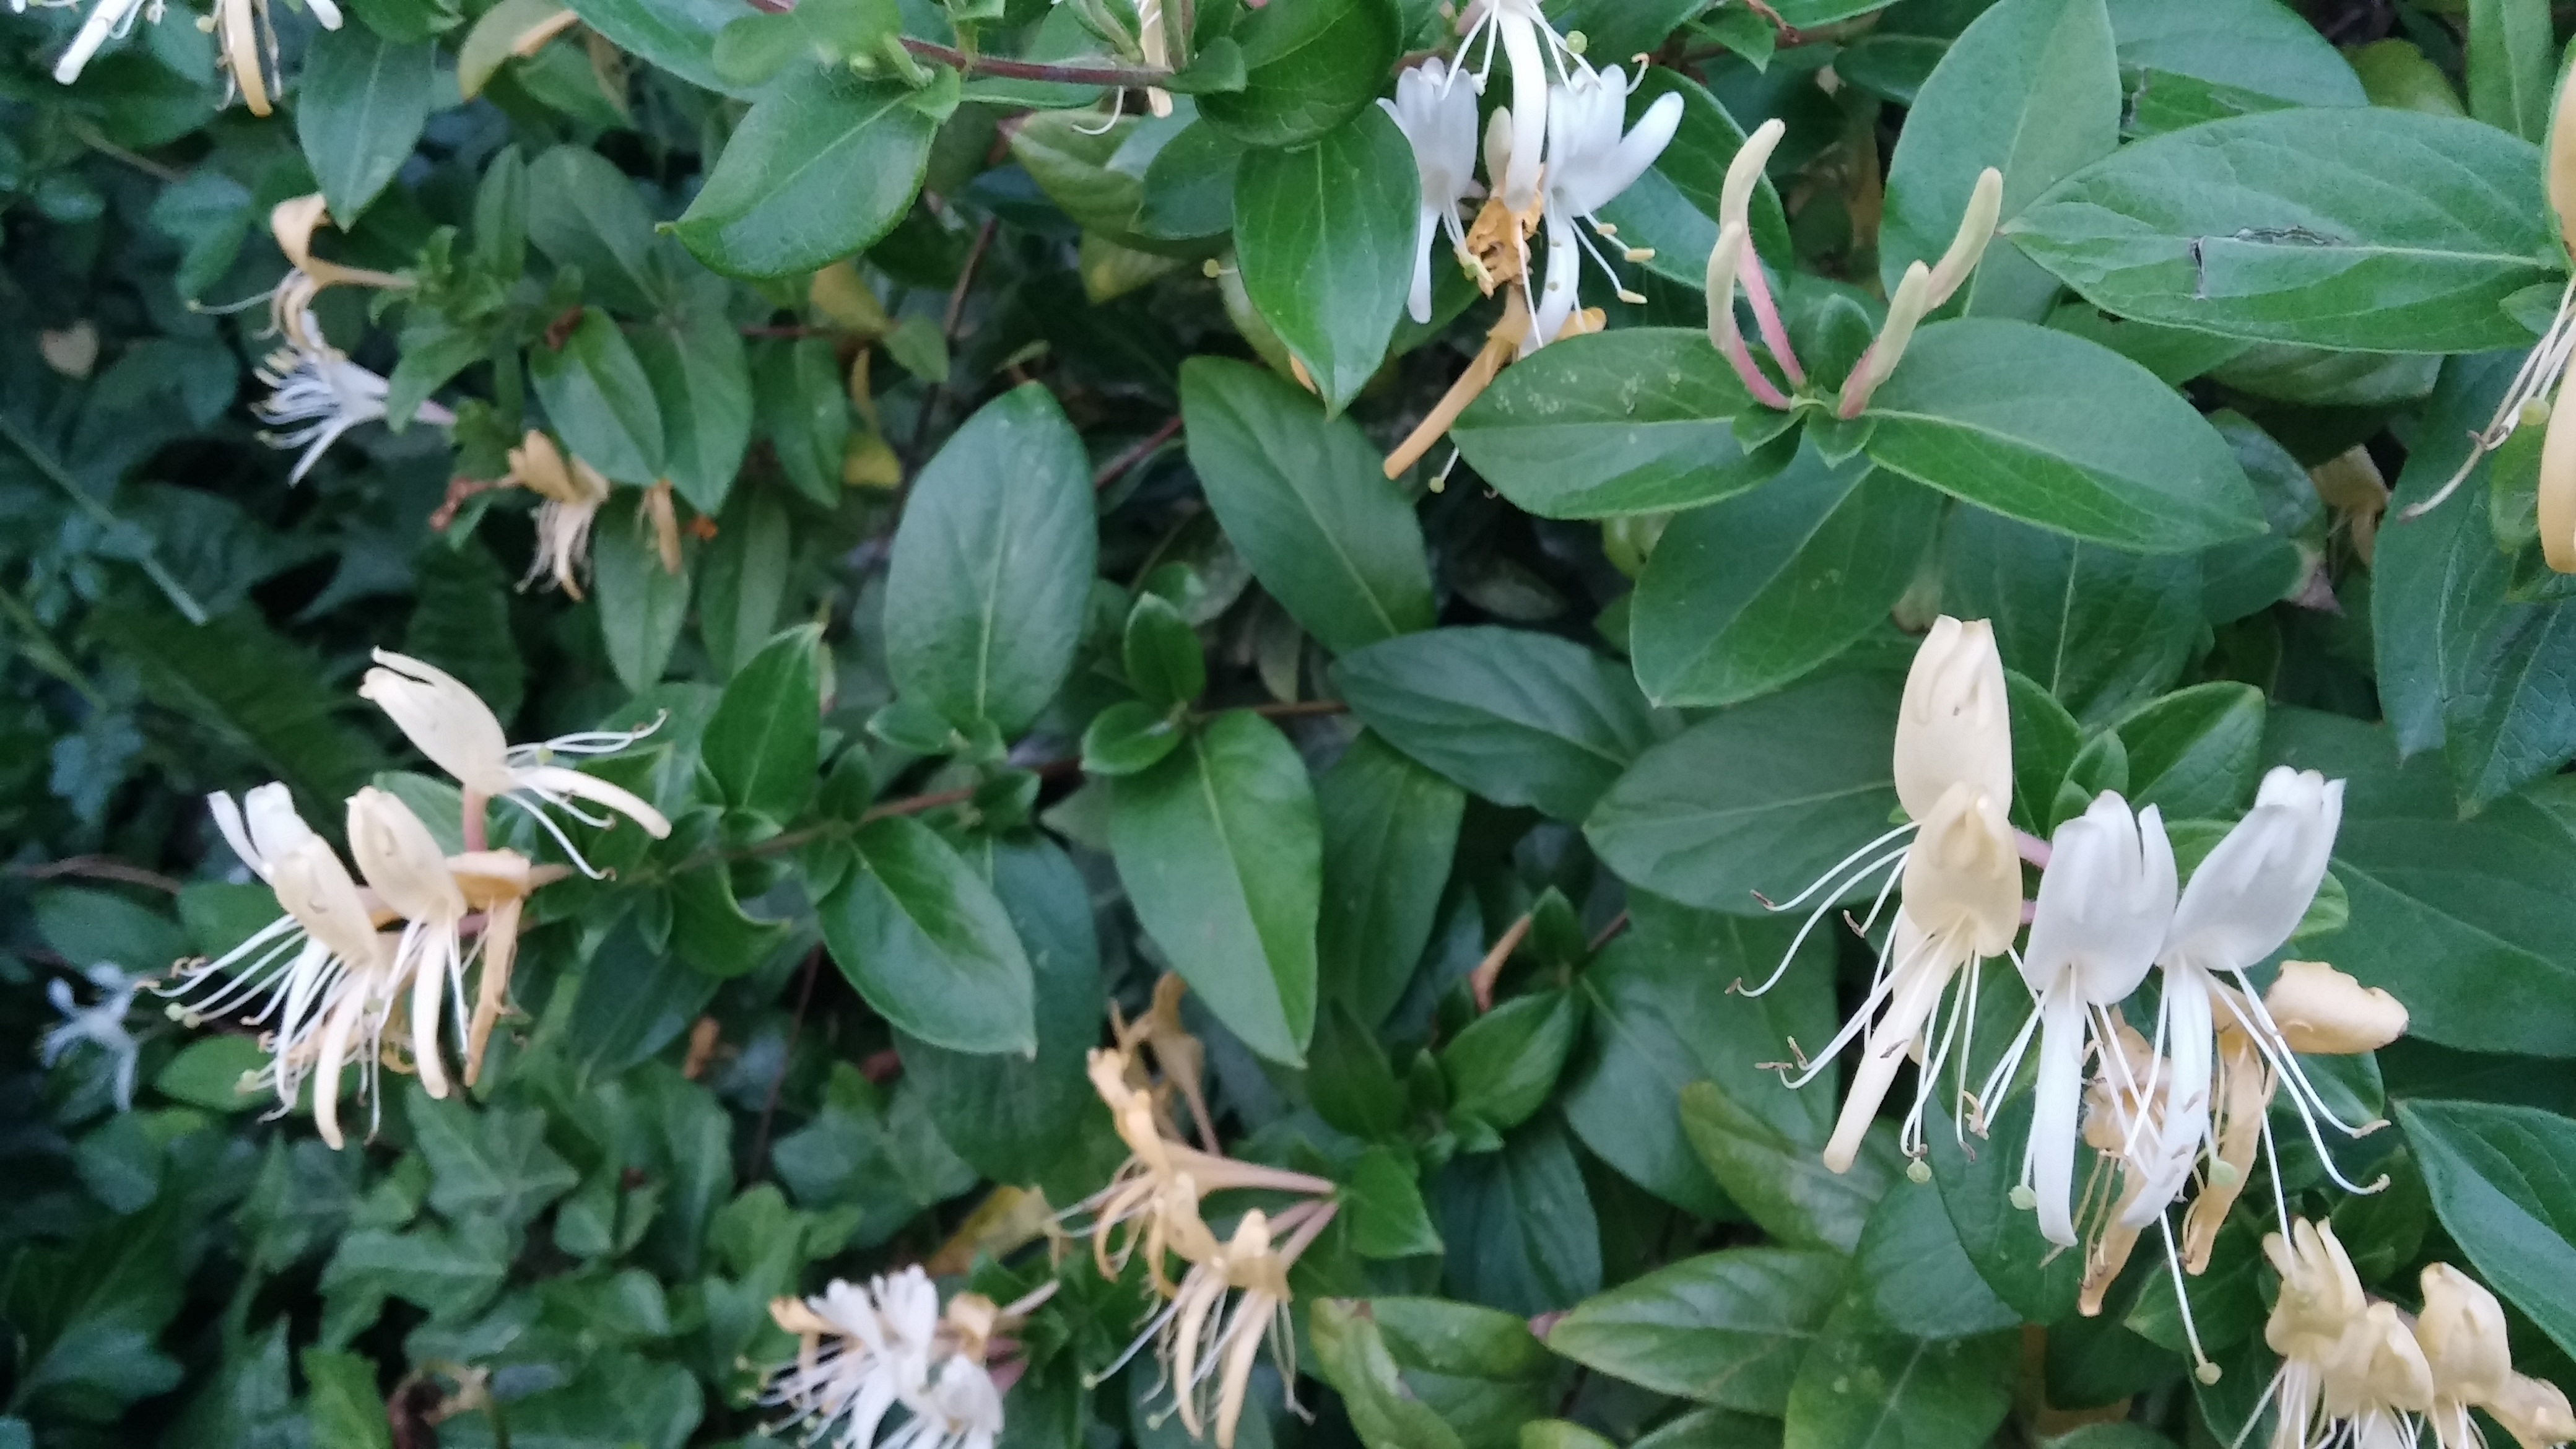
plant, flower, spring, botany, shrub, jasmine, honeysuckle, flowering plant, woody plant, land plant, honeysuckle family